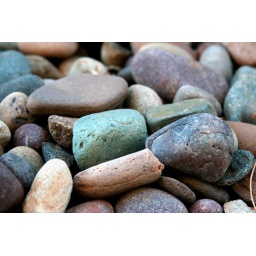
some pretty colorful river rock that surrounds my pool in the backyard.